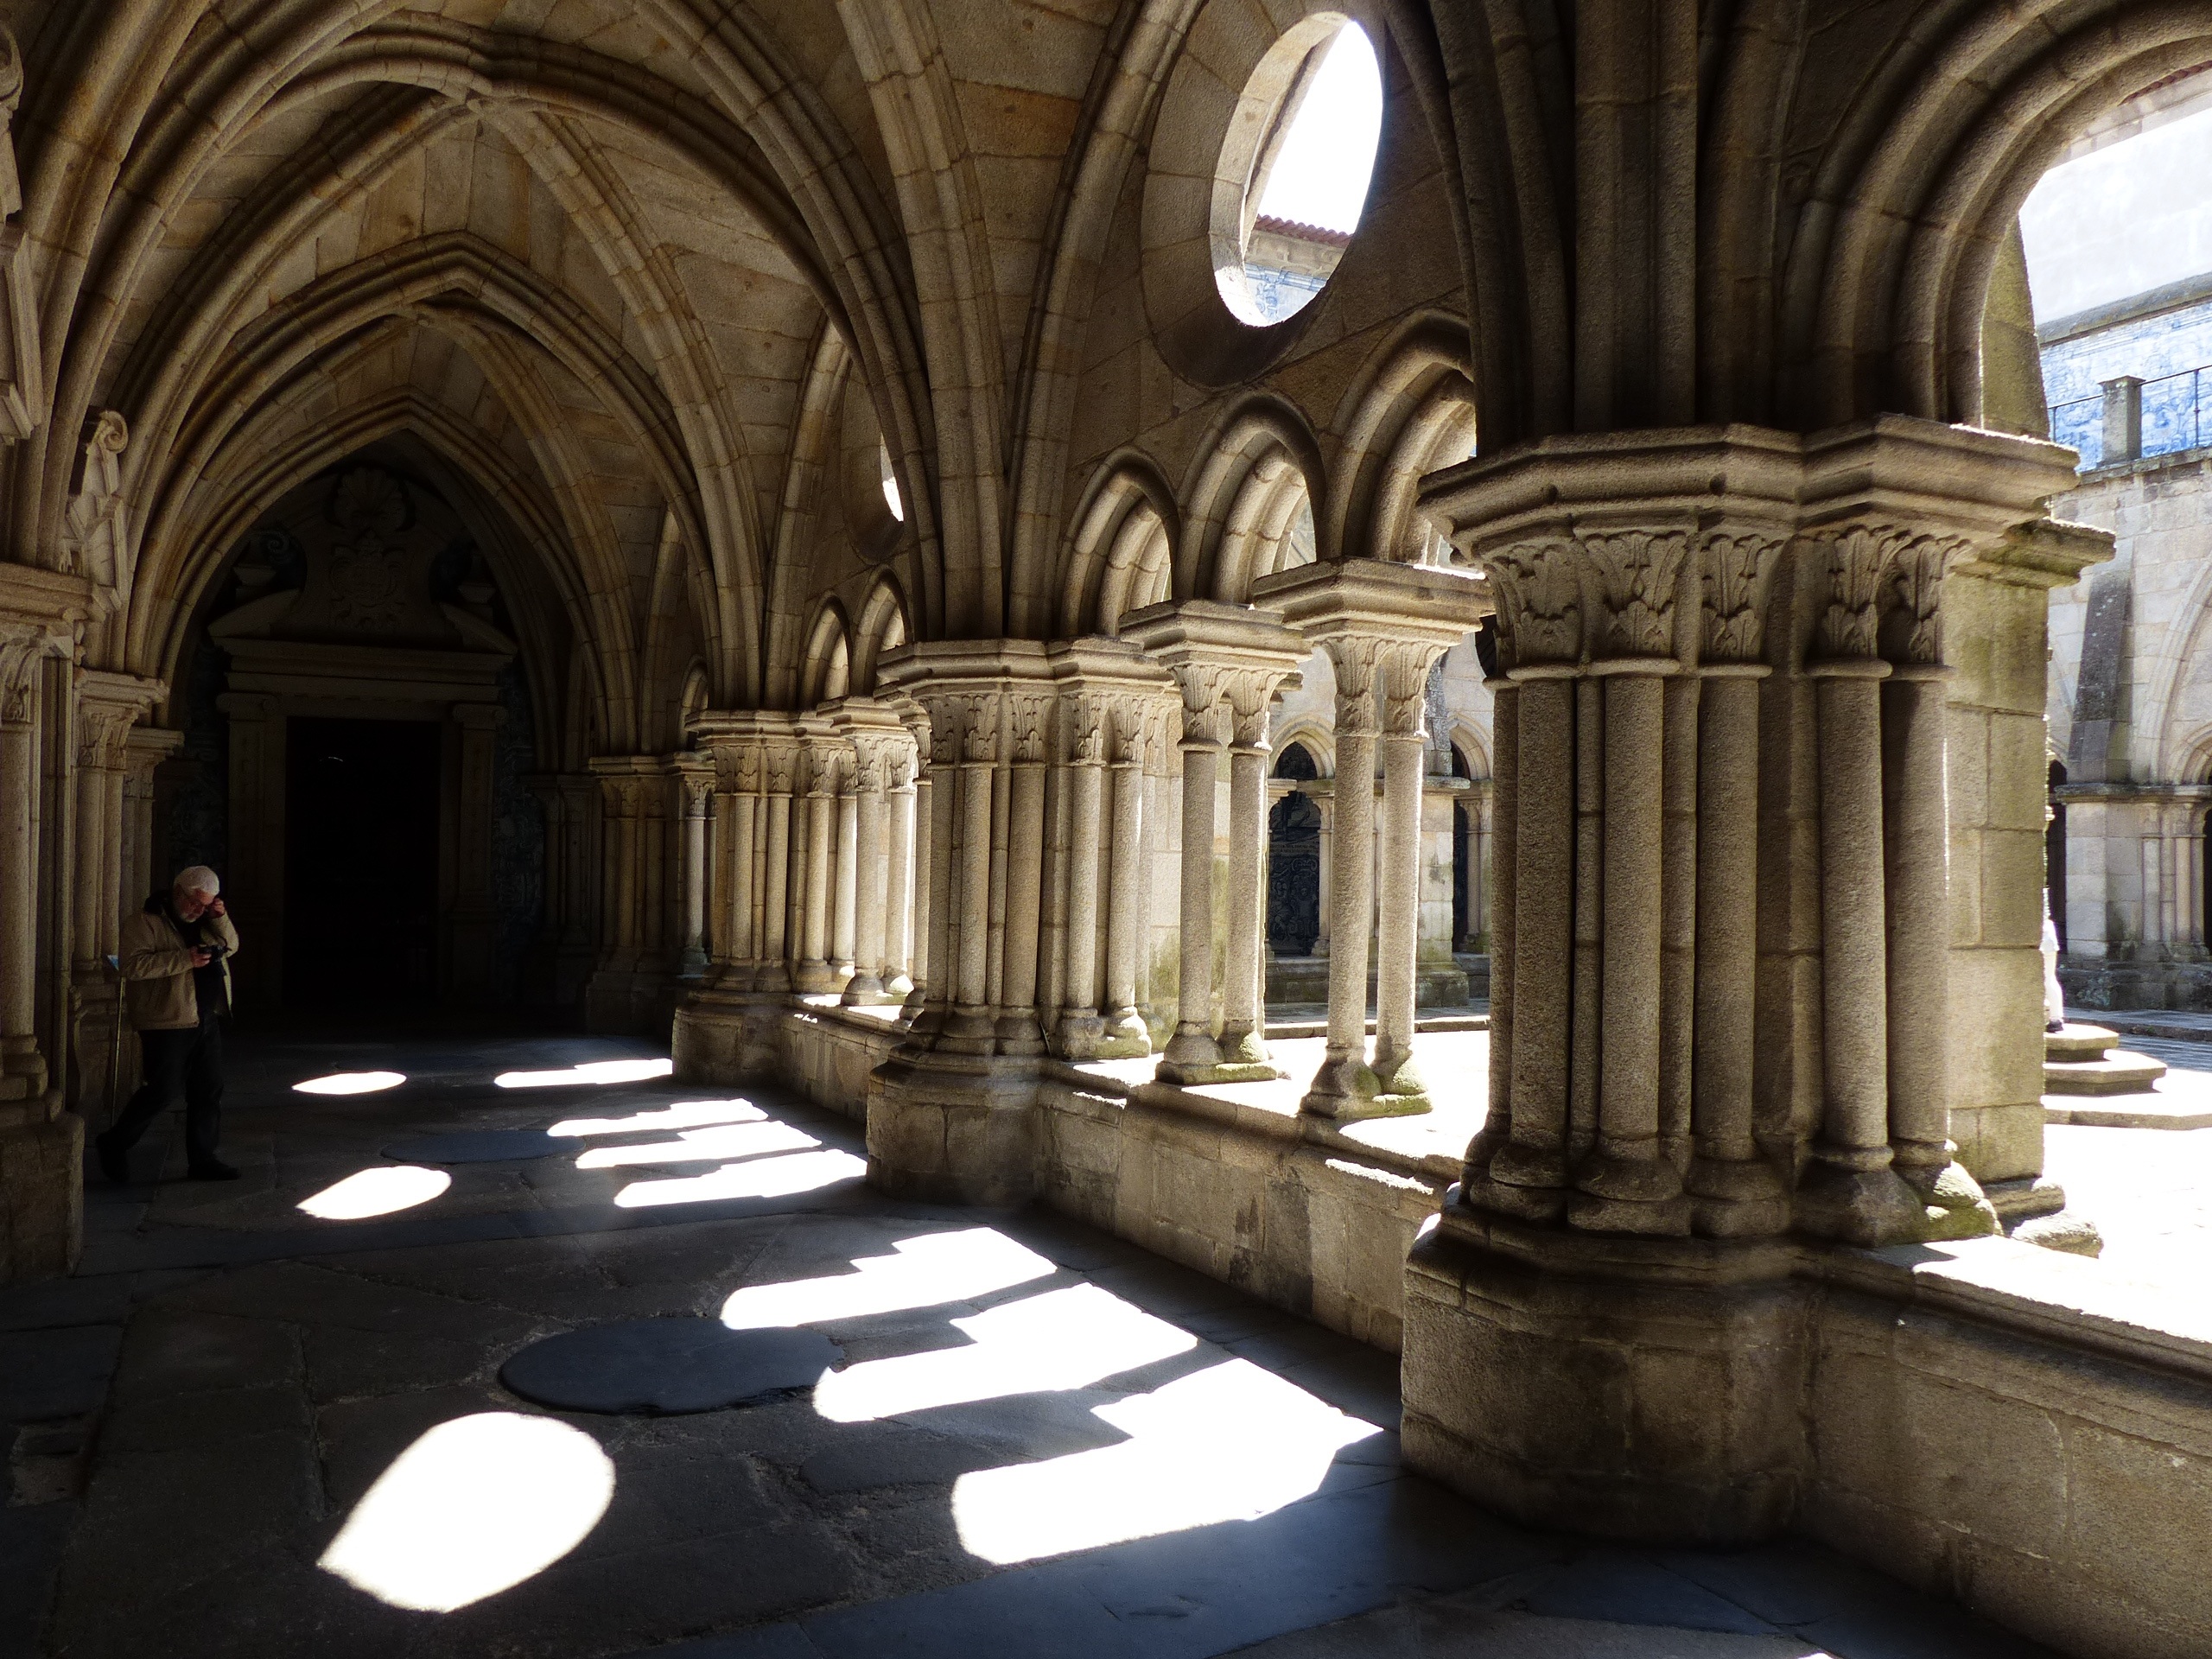
architecture, building, palace, arch, column, church, cathedral, place of worship, monastery, symmetry, abbey, cloister, basilica, back light, ancient history